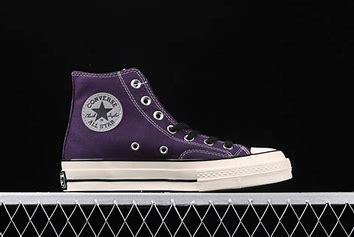
Brand: Converse
Model: Chuck 70 Canvas